Irish initial mutations

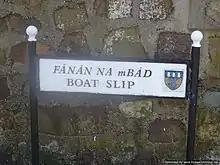
Eclipsis displayed on a sign in Tramore: "slip of the boats". Even in an all-caps, the eclipsed letter is not capitalised.

Irish, like all modern Celtic languages, is characterised by its initial consonant mutations. These mutations affect the initial consonant of a word under specific morphological and syntactic conditions. The mutations are an important tool in understanding the relationship between two words and can differentiate various meanings.